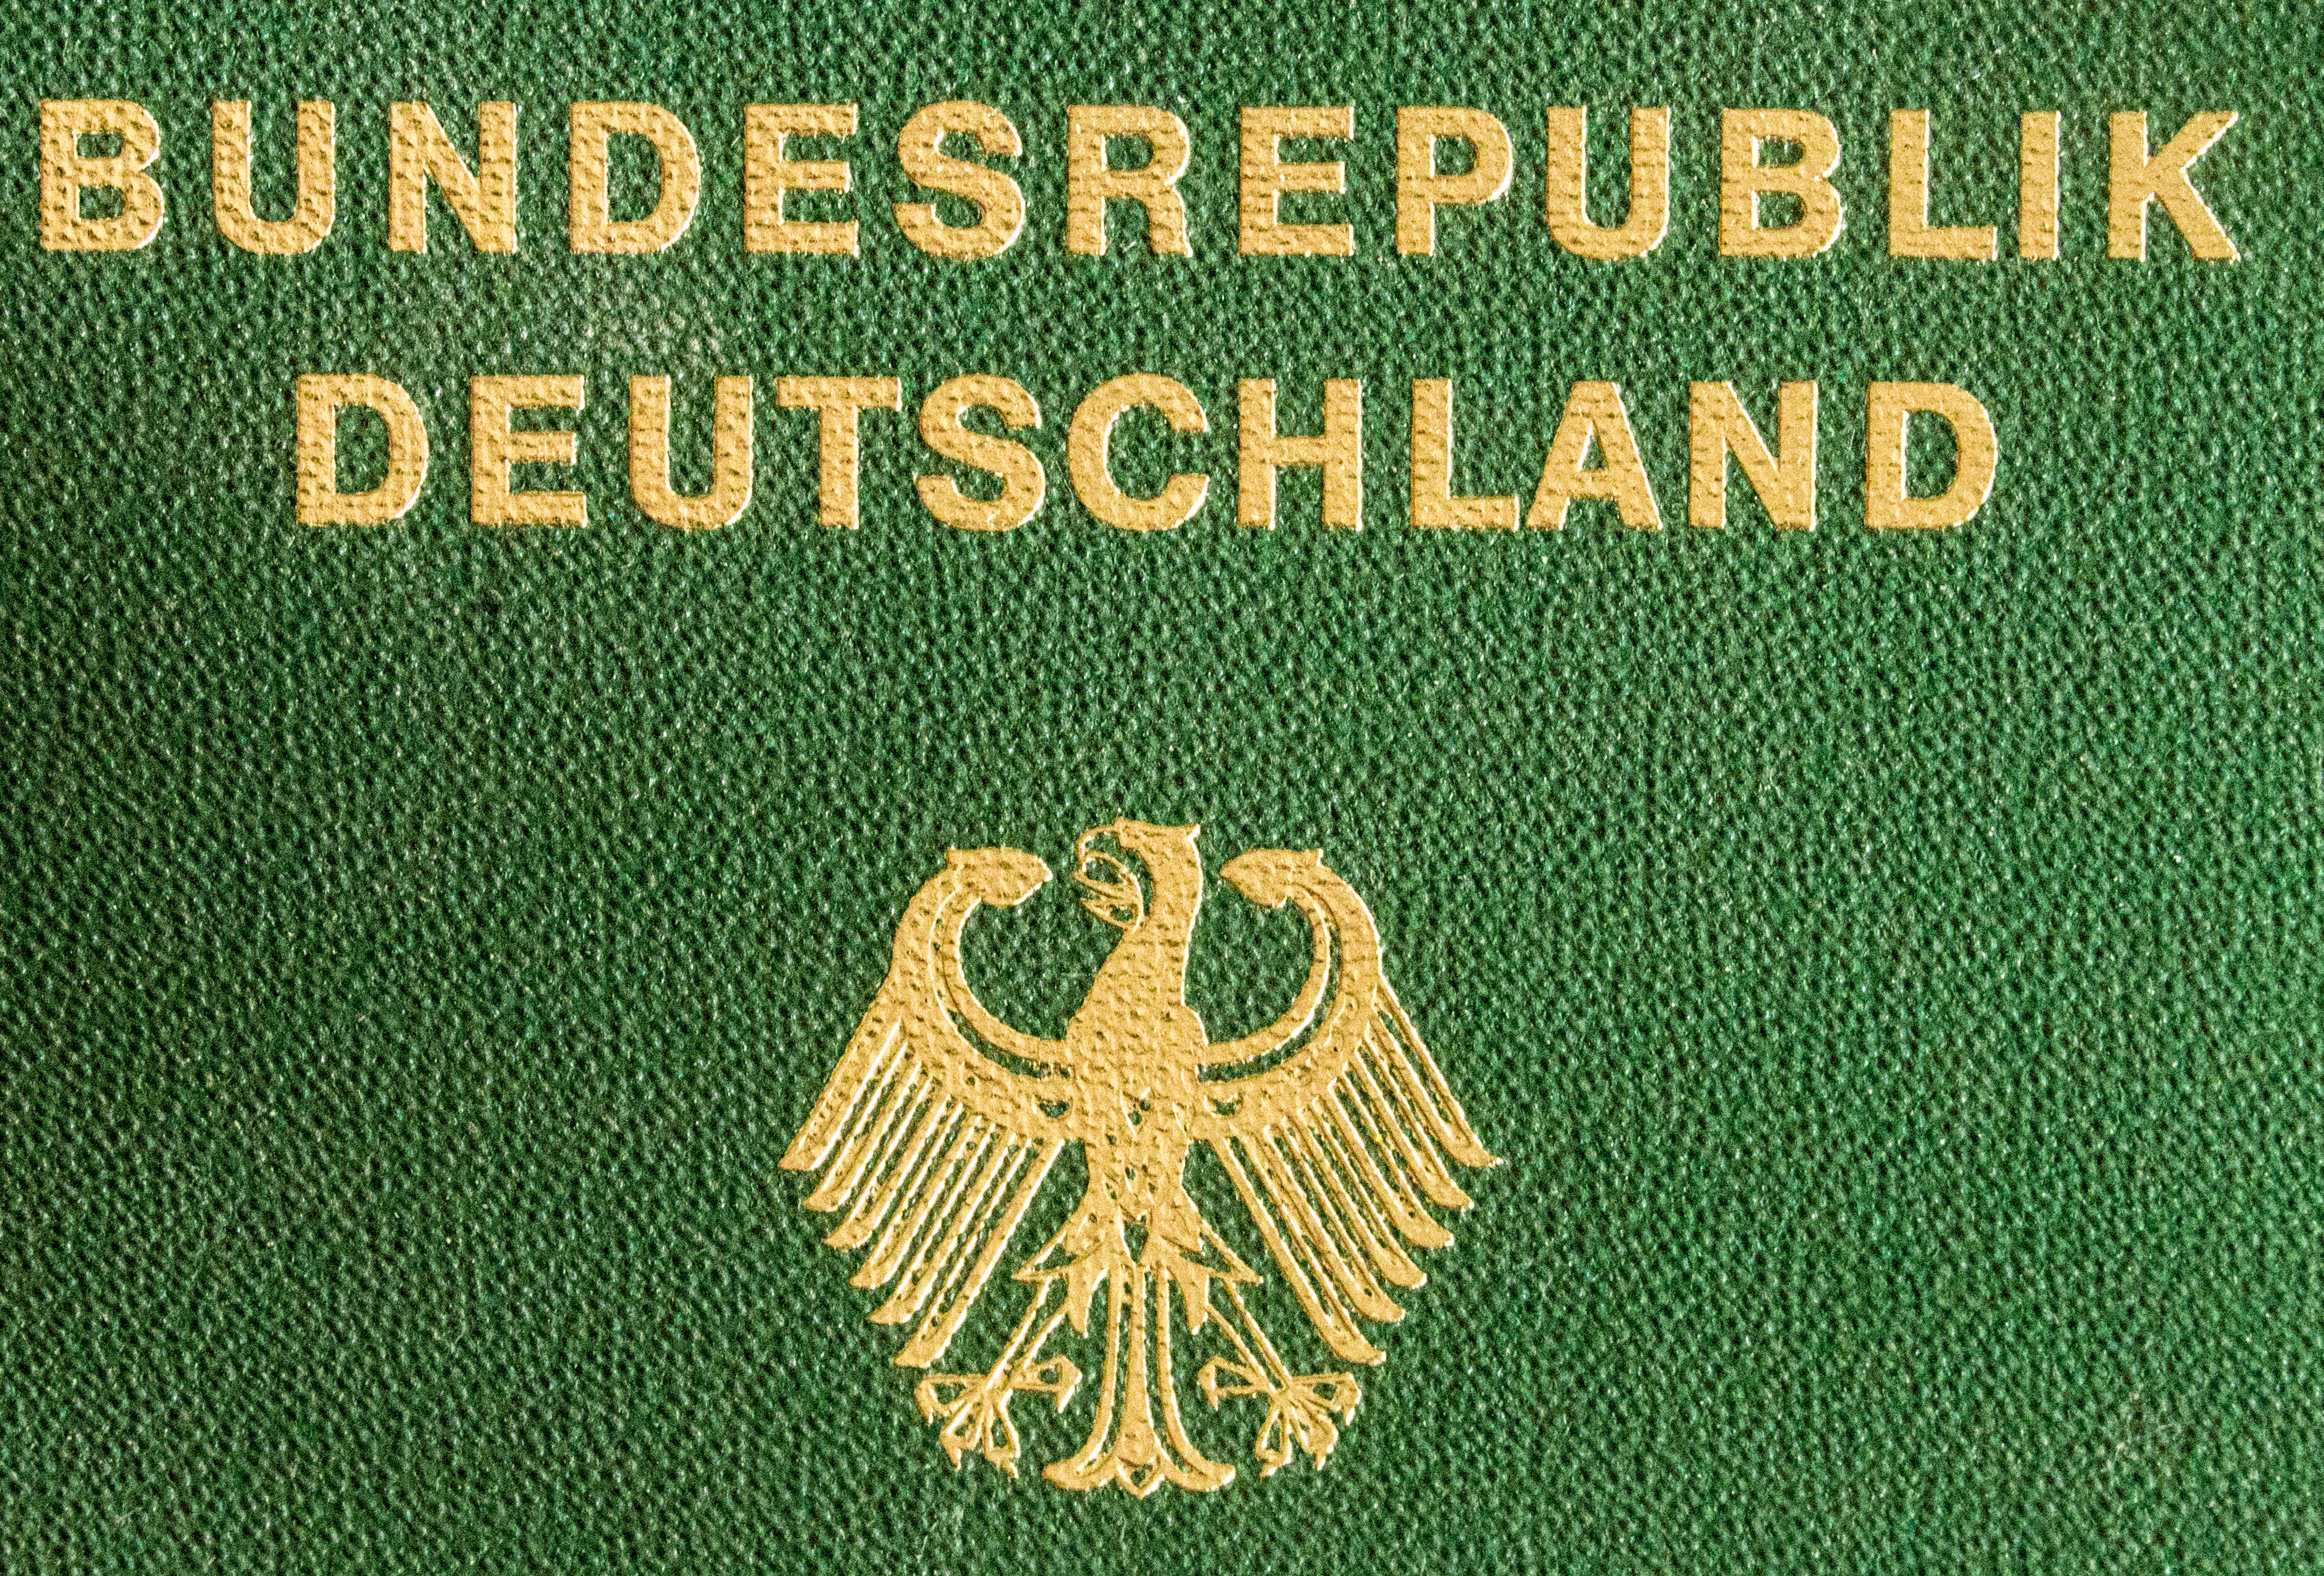
bird, pattern, green, brand, font, logo, text, germany, adler, coat of arms, heraldic animal, federal republic of germany